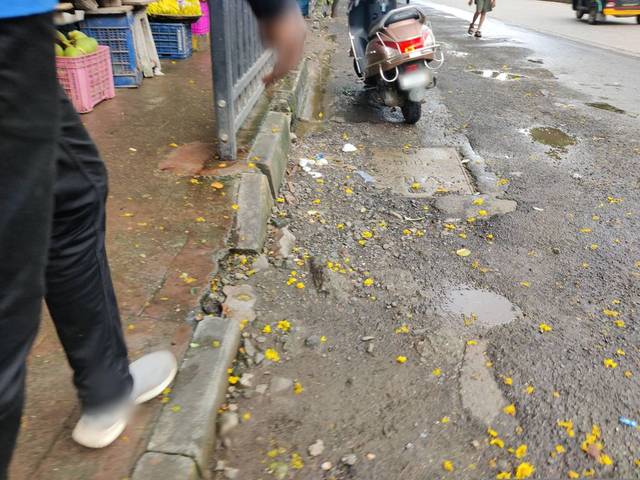
Region: India
Coordinates: 19.107, 72.84